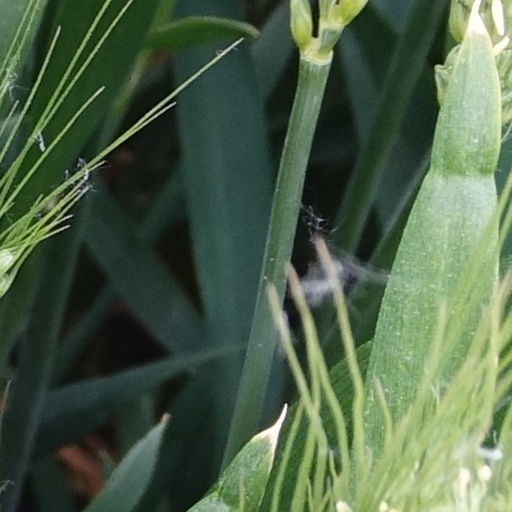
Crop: wheat